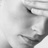
Emotion: sad